Borden Oaks

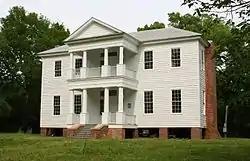
Front facade in 2011

Borden Oaks is a plantation house and historic district near Greensboro, Alabama, United States. It was added to the National Register of Historic Places on July 7, 1994 as a part of the Plantation Houses of the Alabama Canebrake and Their Associated Outbuildings Multiple Property Submission.